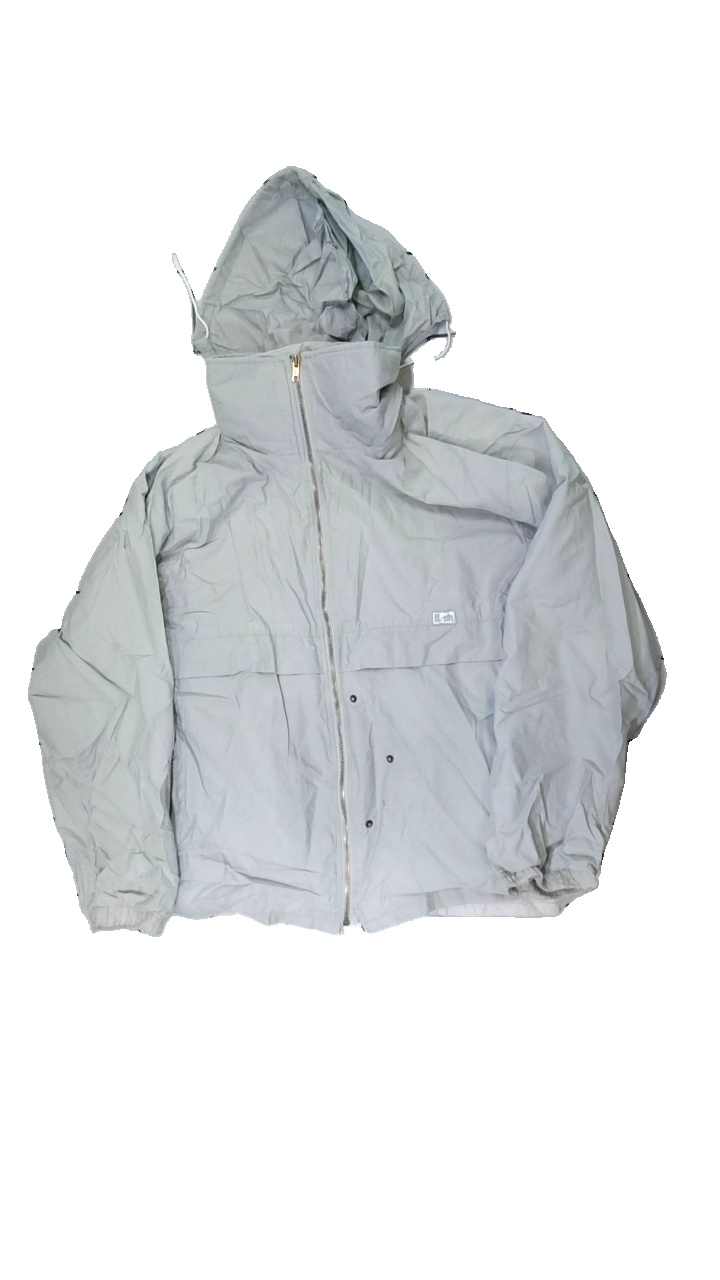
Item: Jacket (Men)
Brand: Li-ch
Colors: Grey
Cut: Regular
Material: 54% nylon, 46% cotton
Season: All
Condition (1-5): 2
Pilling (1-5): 3
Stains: Minor
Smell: Minor
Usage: Export
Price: <50